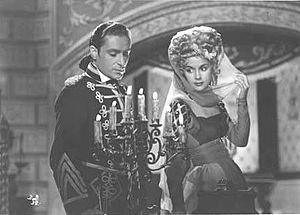
La notion de duende trouve sa source dans la culture populaire hispanique, comme un équivalent local et particulier de la figure mythique du lutin. Plus récemment et plus précisément, le duende appartient aujourd'hui, dans un sens différent mais dérivé de cette première acception, à l'univers du cante flamenco puis de la tauromachie qui le lui a emprunté.